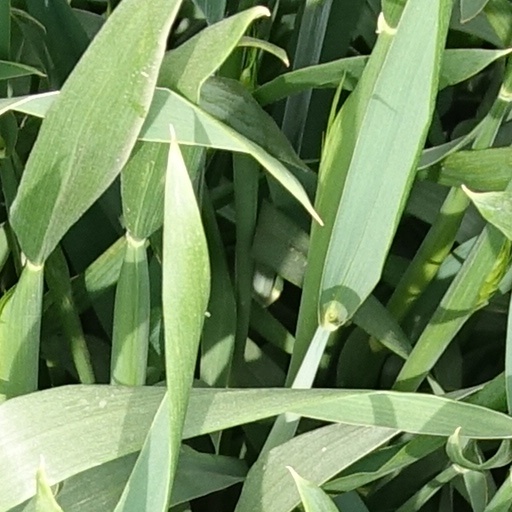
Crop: wheat